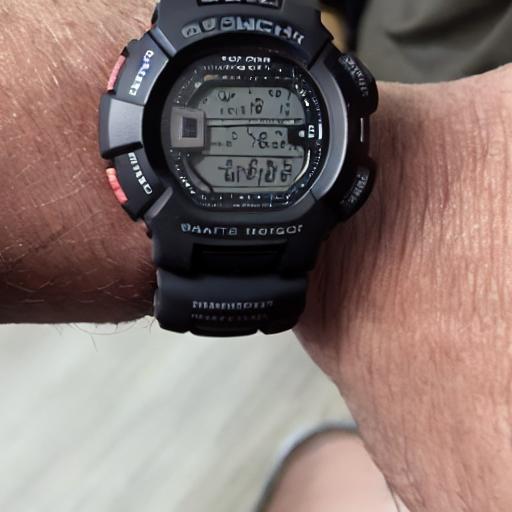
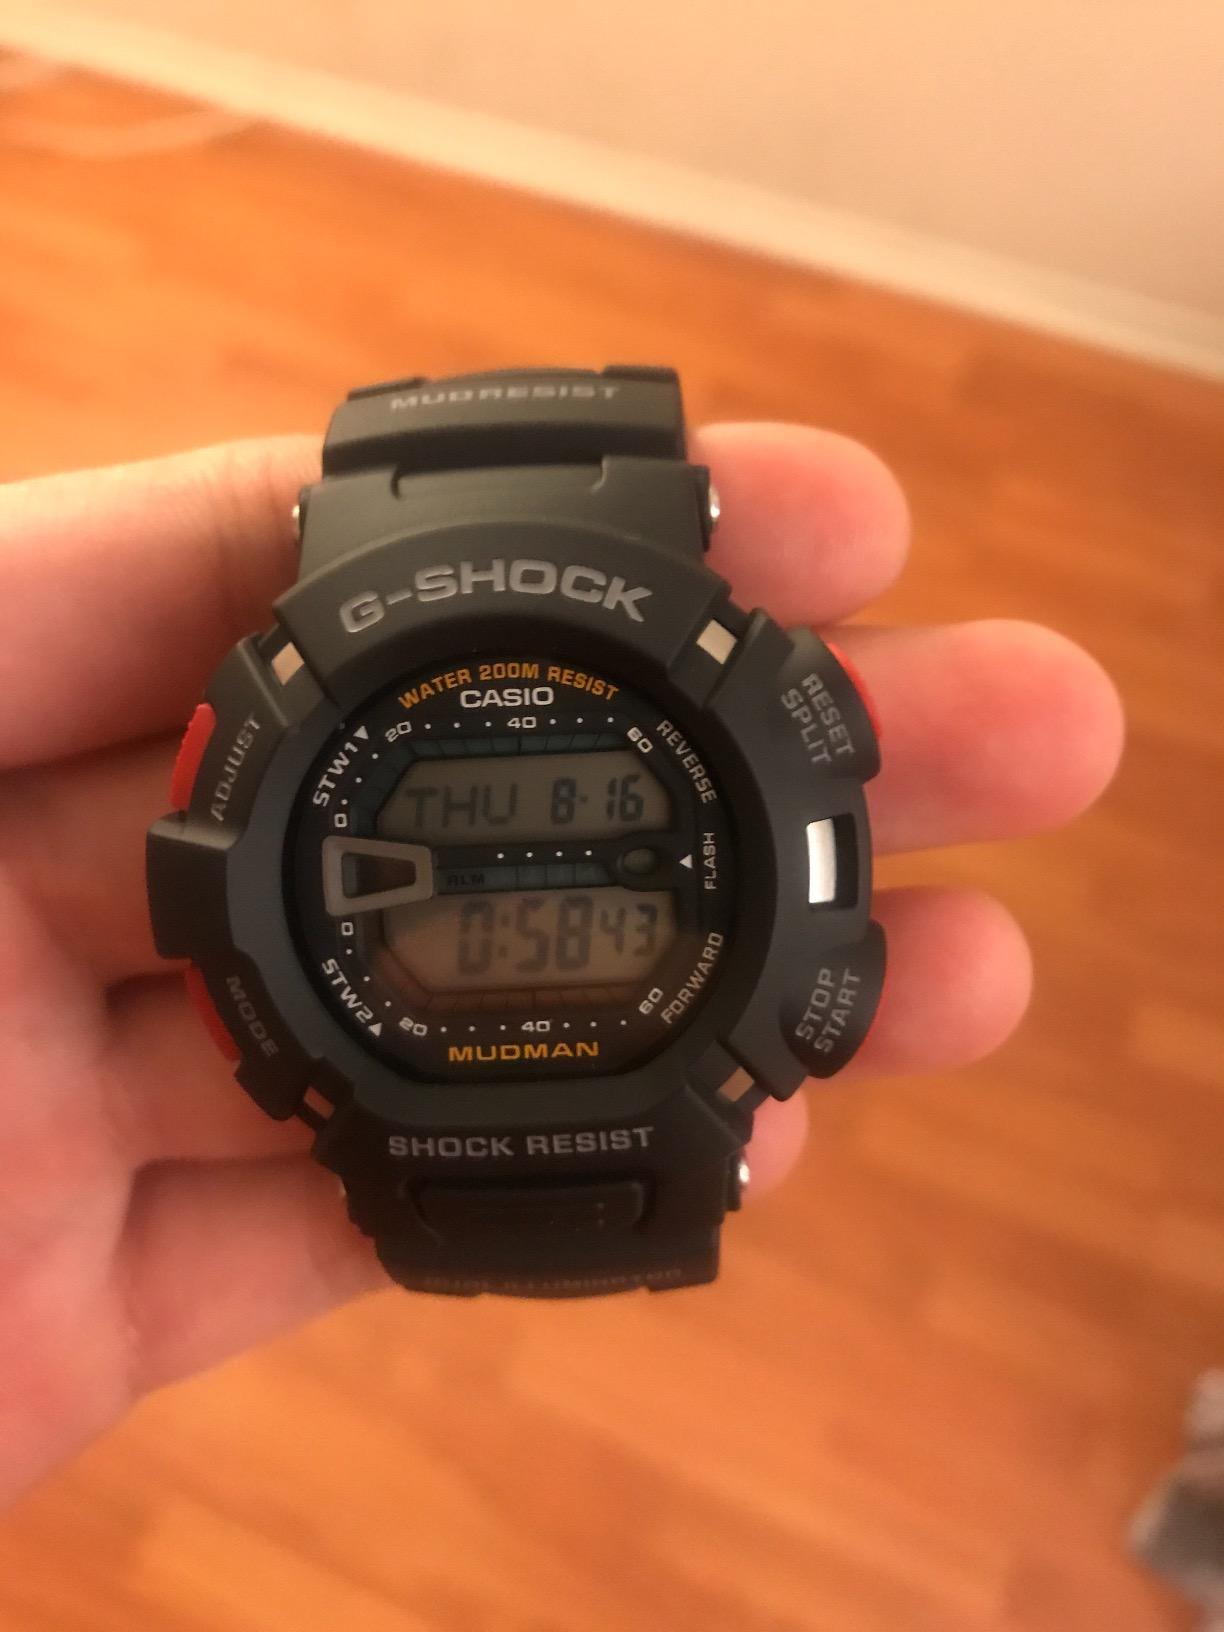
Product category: accessories_watch
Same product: no